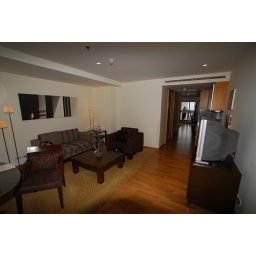
work table, sitting area in separate room, bathroom / kitchen area, sleeping area